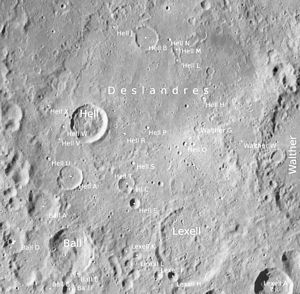
Deslandres (månekrater)
Deslandres er et stærkt nedslidt og forstyrret nedslagskrater på Månen. Det befinder sig i det forrevne sydlige højland på Månens forside, sydøst for Mare Nubium. Dets diameter på 256 km er den næststørste på forsiden, kun overgået af Baillykraterets 303 km. Det er opkaldt efter den franske astrofysiker Henri A. Deslandres.